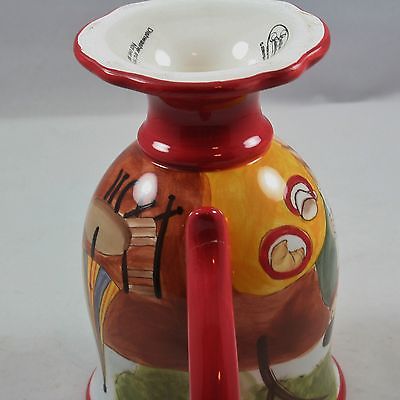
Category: mug